History of the Czech lands

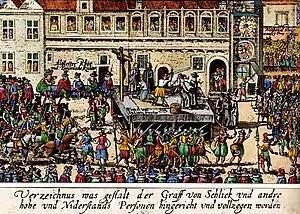
Beheading of 27 Bohemian nobles at the Old Town Square in Prague, 1621 (contemporary illustration)

After the king George's death, the war was continued by Vladislaus II from the House of Jagiellon, who was offered the throne of Bohemia by George of Poděbrady himself. After ten years of fighting, the Bohemian-Hungarian War finally ended by signing of the Peace of Olomouc in 1479, in which Moravia, Silesia and Lusatia were ceded to Matthias Corvinus for the rest of his life and both monarchs were allowed to use the title of King of Bohemia. In 1485, Vladislaus II confirmed right of all Bohemian noblemen and commoners to freely adhere either to Hussitism or Catholicism in the Peace of Kutná Hora. After Matthias Corvinus died in 1490, Vladislaus II was elected the King of Hungary and gained all the territories he ceded 30 years earlier. From then on he ruled from Buda. Although Vladislaus II was married three times, he only had two children late in his life: son Louis and daughter Anne. Vladislaus II's two children married two children of the Holy Roman Emperor Maximilian I as a result of negotiations at the First Congress of Vienna, tying the House of Jagiellon and the House of Habsburg together.